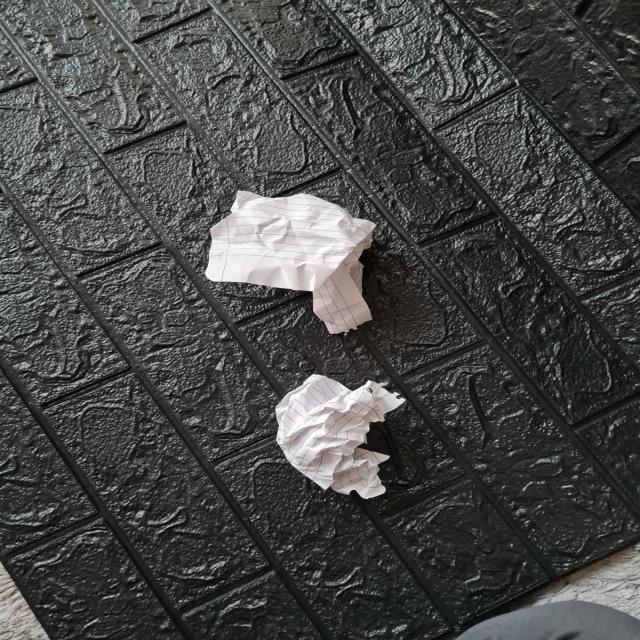
Label: tissues